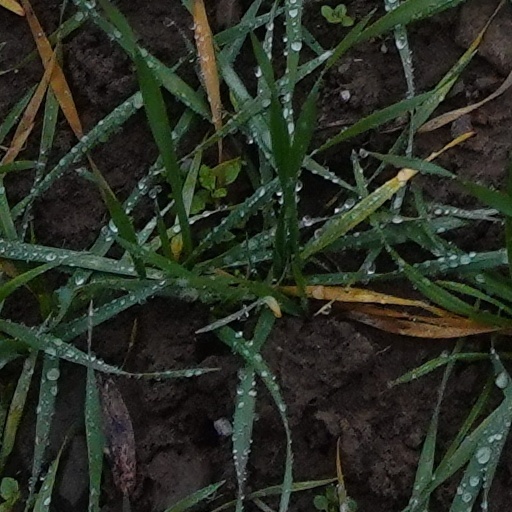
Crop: wheat